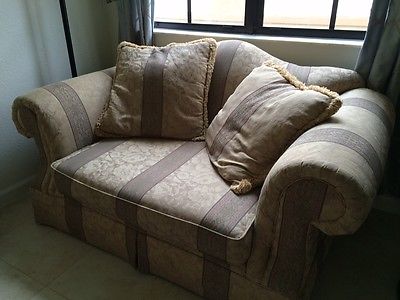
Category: sofa